Woollen industry in Wales

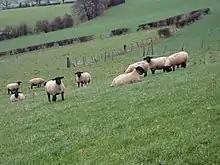
Black-faced sheep on western side of the Vale of Clwyd

The fleece would be removed intact, then carefully folded to make it easier to sort out the different grades of wool at the mill.